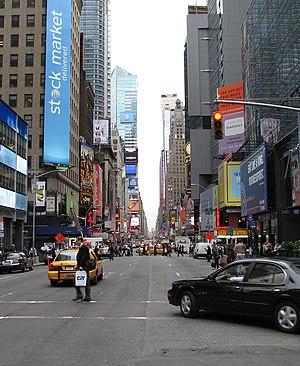
La Septième Avenue, également nommée Adam Clayton Powell Jr. Boulevard au nord de Central Park, est une avenue de l'arrondissement de Manhattan, à New York.